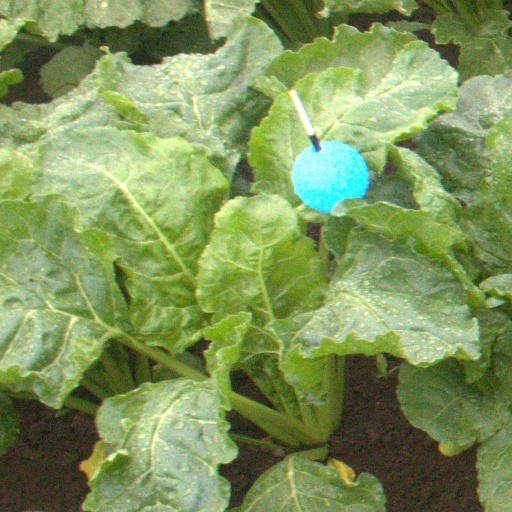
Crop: sugar beet